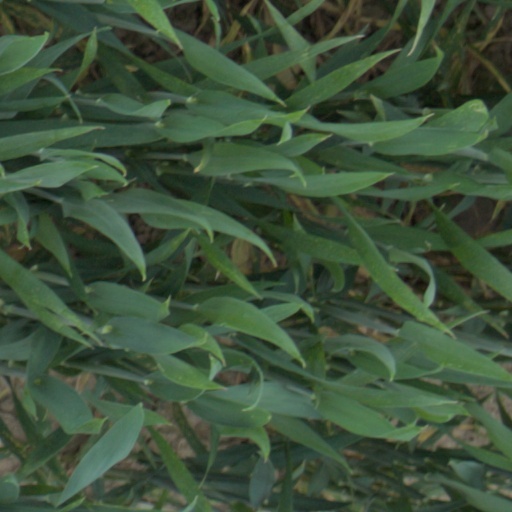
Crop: wheat